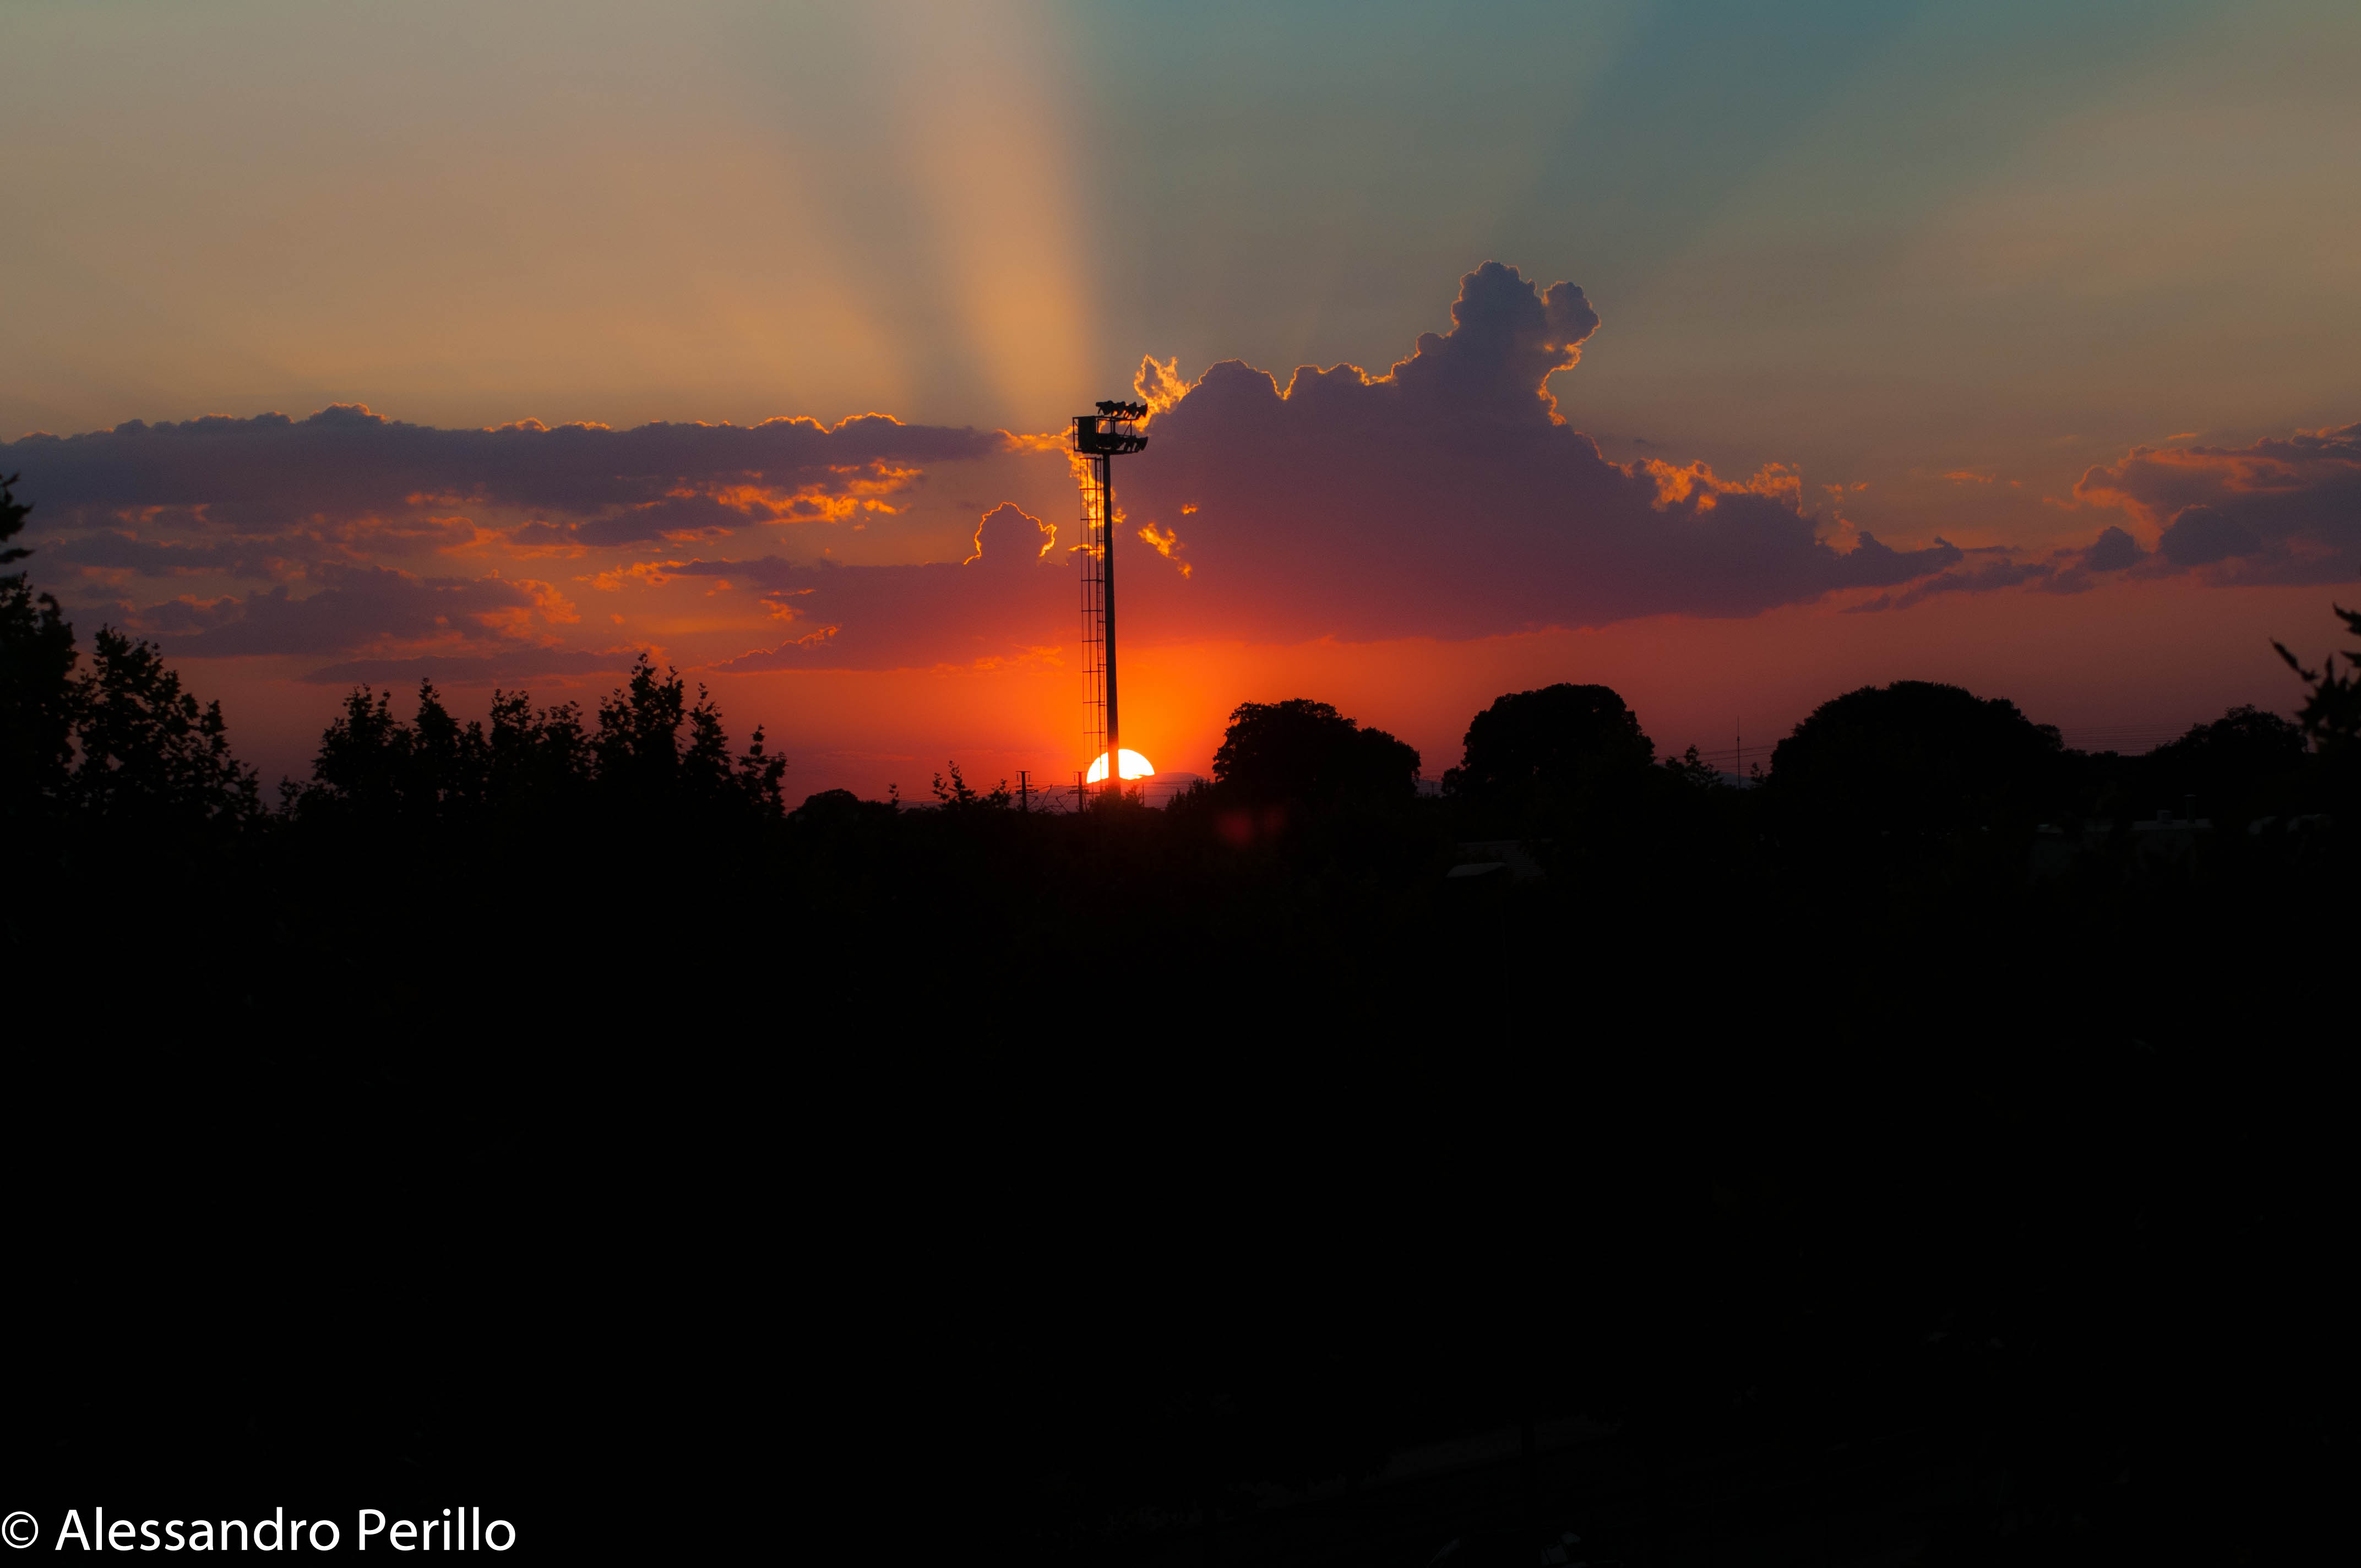
sunset, spain, summer, sky, afterglow, sunrise, sun, atmosphere, evening, cloud, tree, morning, dusk, horizon, dawn, red sky at morning, sunlight, landscape, meteorological phenomenon, darkness